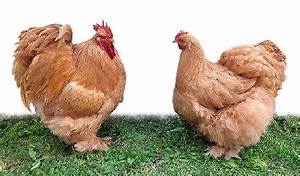
Label: chicken